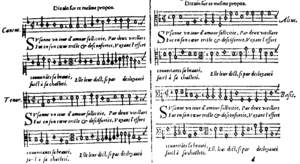
Didier Lupi Second est un compositeur d’origine probablement italienne, actif à Lyon au milieu du XVIᵉ siècle.